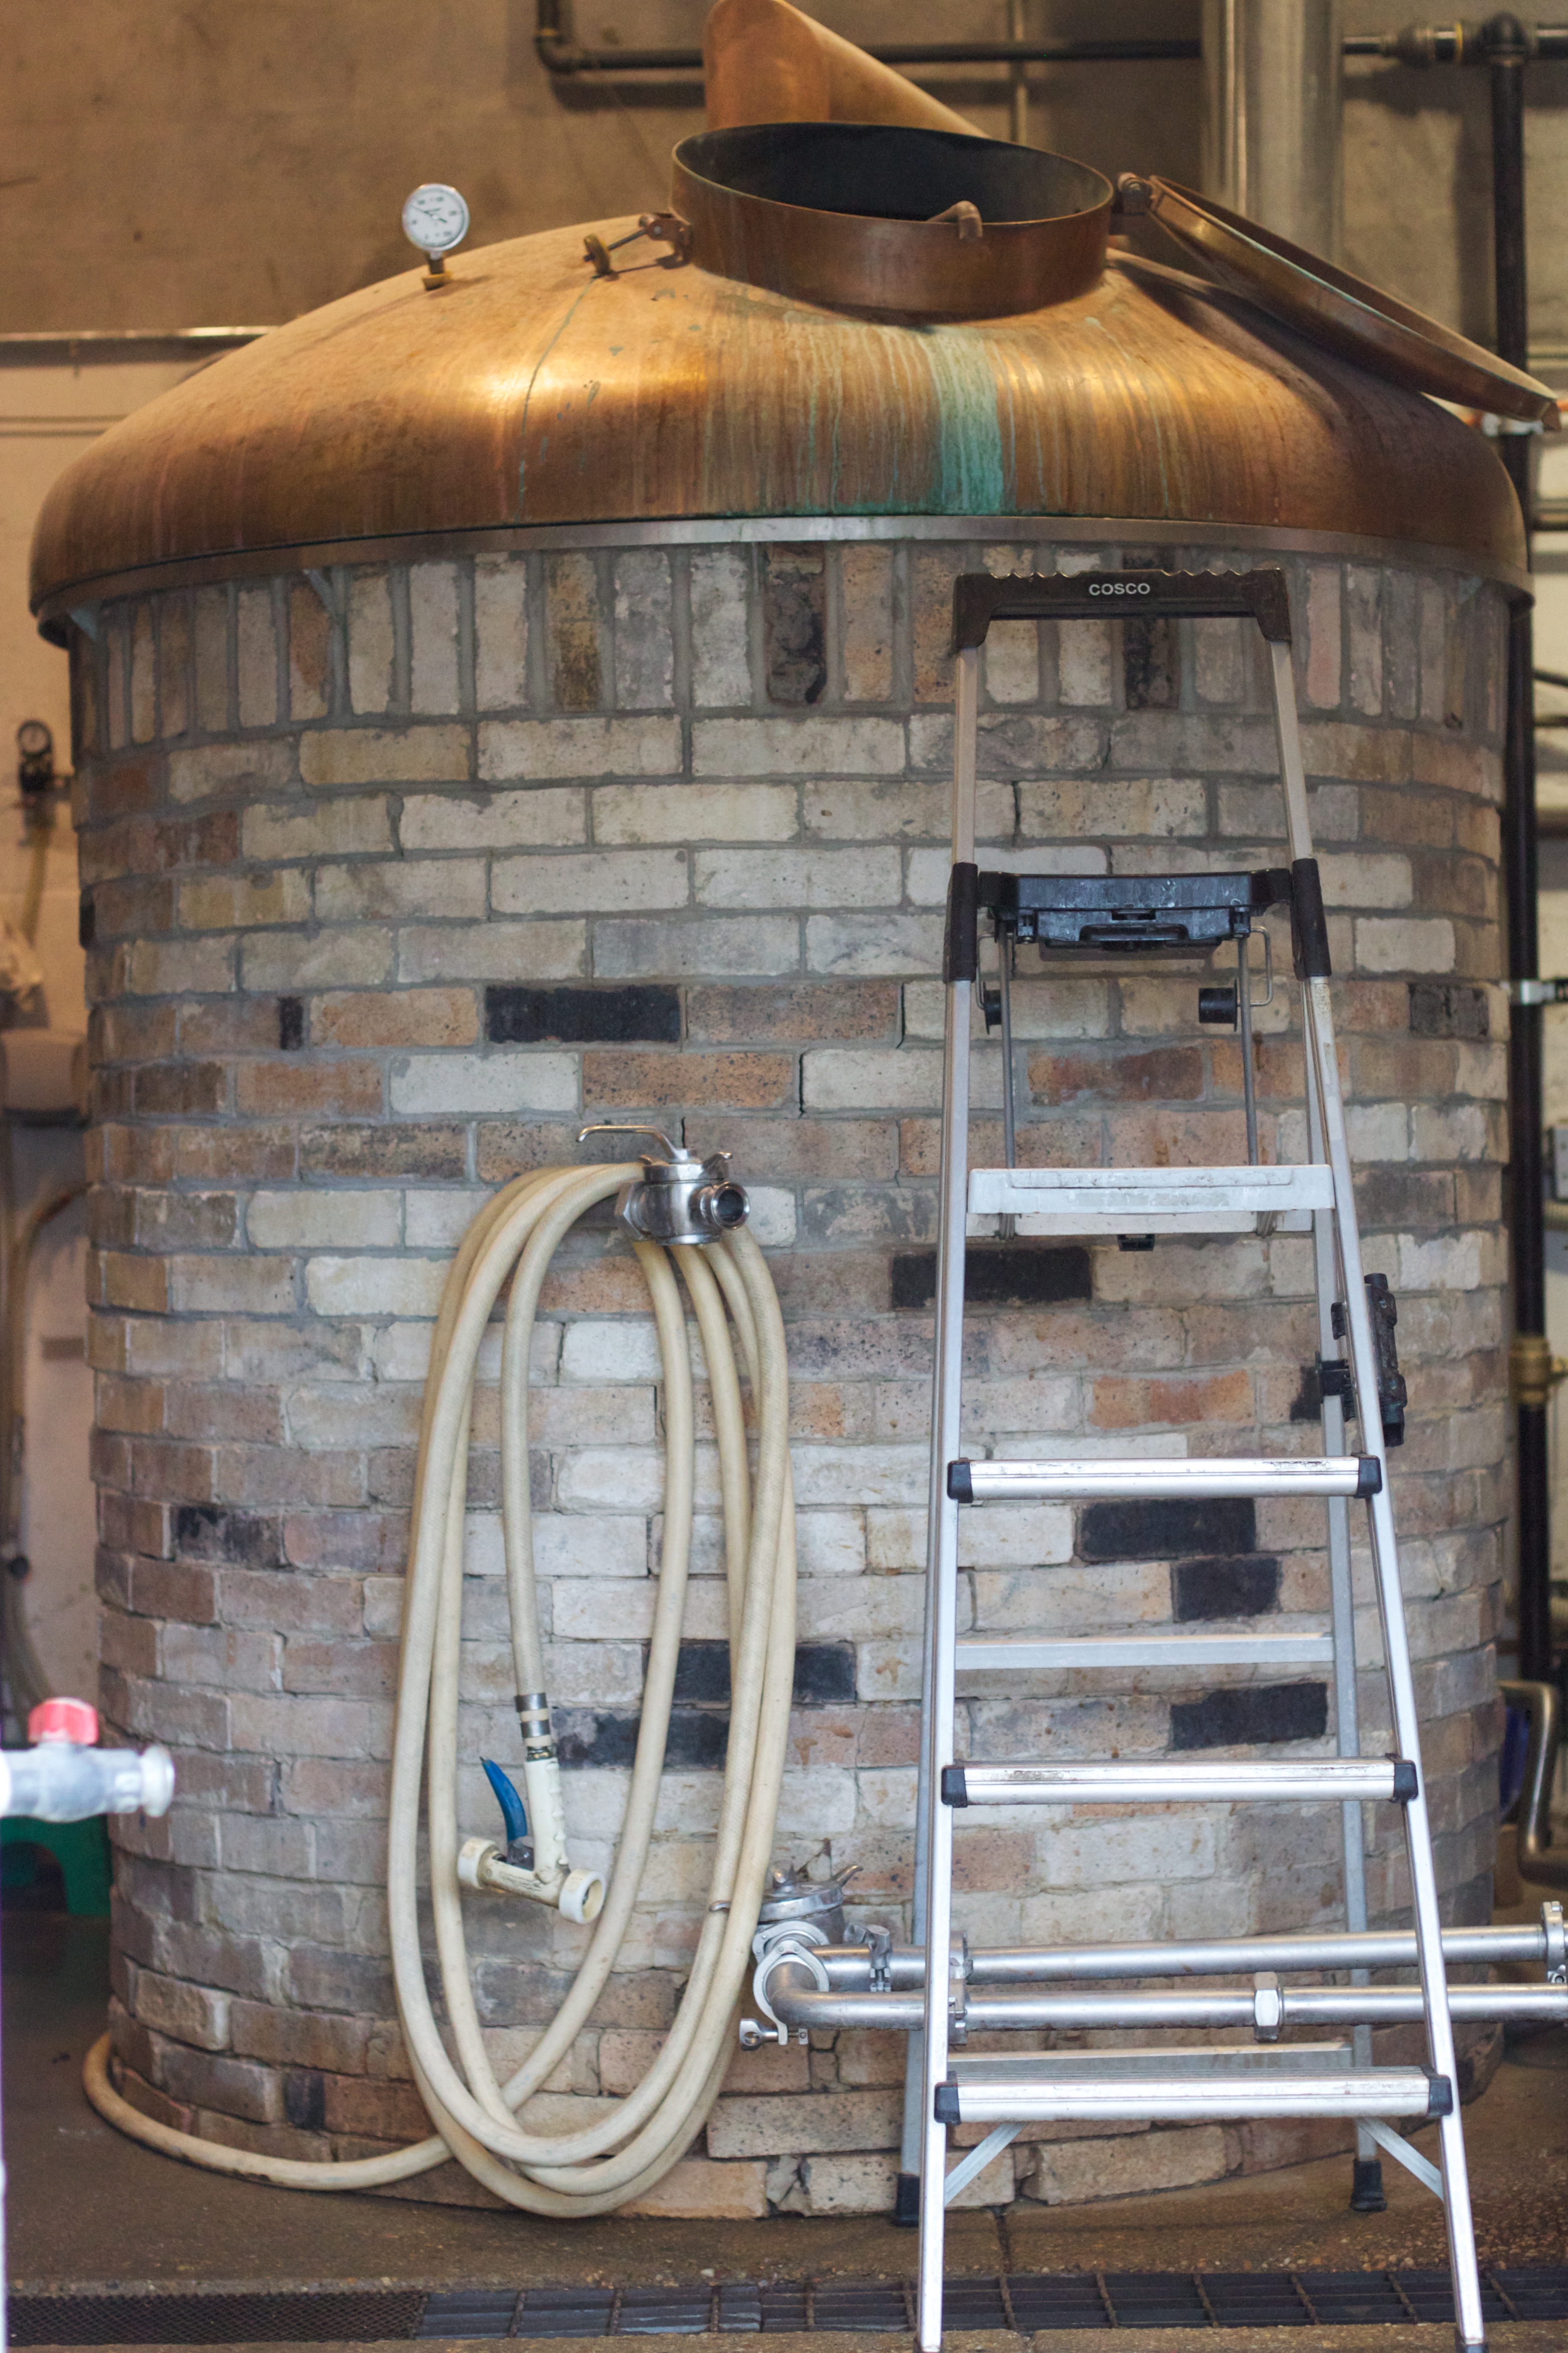
wood, furniture, lighting, beer, cage, iron, odyssey, man made object